David J. Eicher

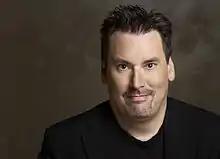
David J. Eicher in 2010

David John Eicher (born August 7, 1961) is an American editor, writer, and popularizer of astronomy and space. He has been editor-in-chief of "Astronomy" magazine since 2002. He is author, coauthor, or editor of 23 books on science and American history and is known for having founded a magazine on astronomical observing, "Deep Sky Monthly", when he was a 15-year-old high school student.